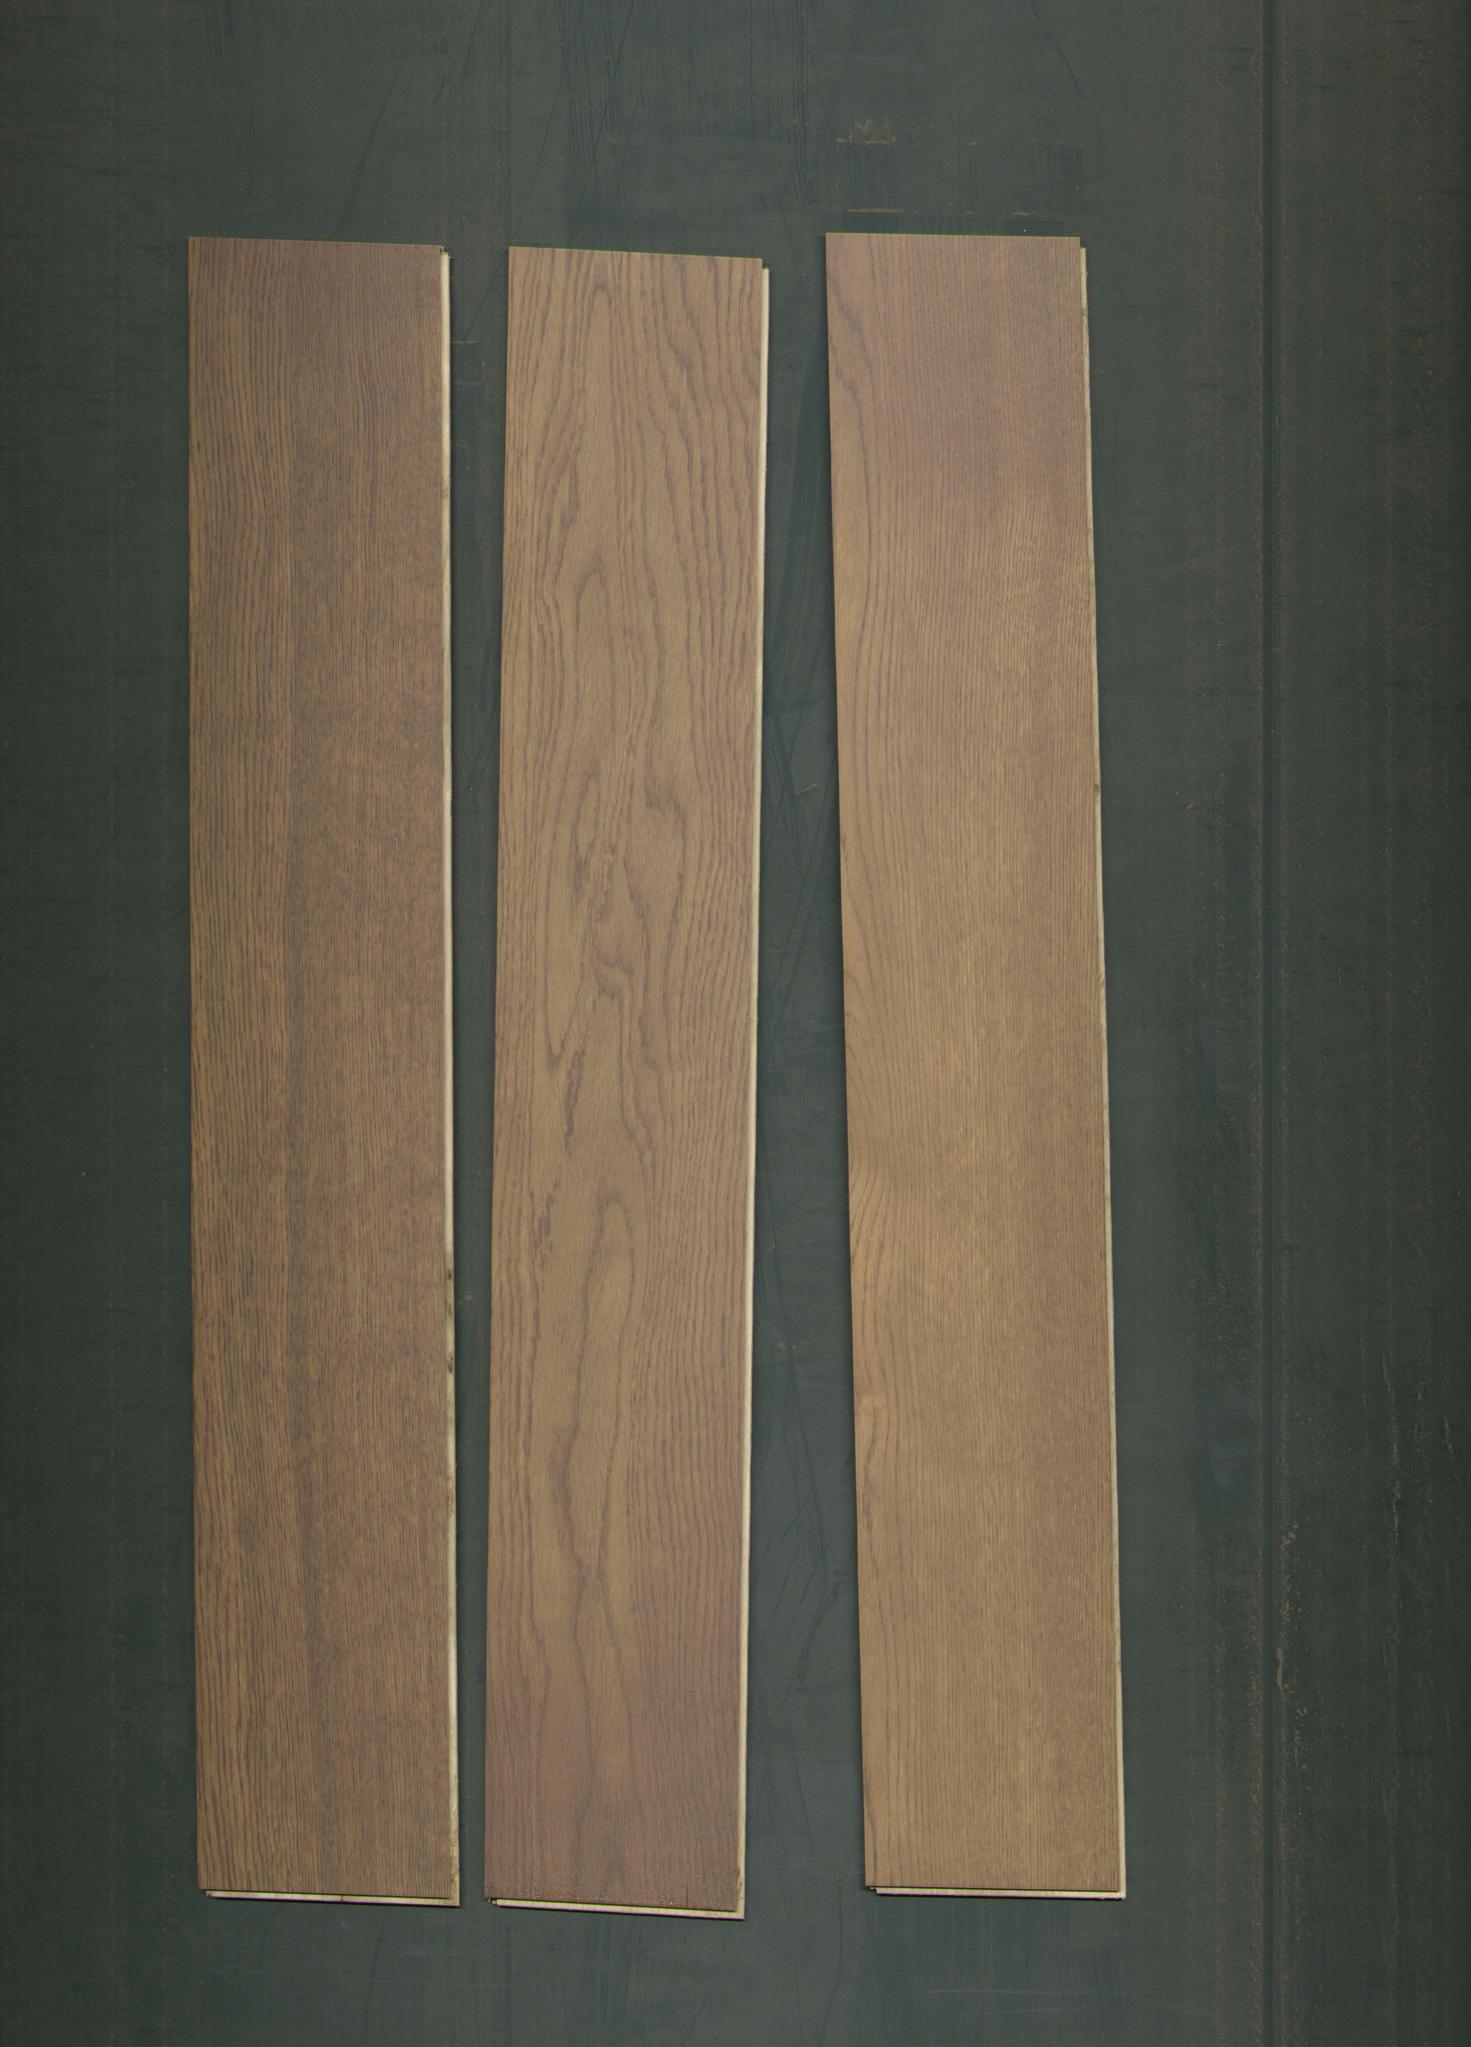
Label: mixers